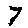
Label: 7